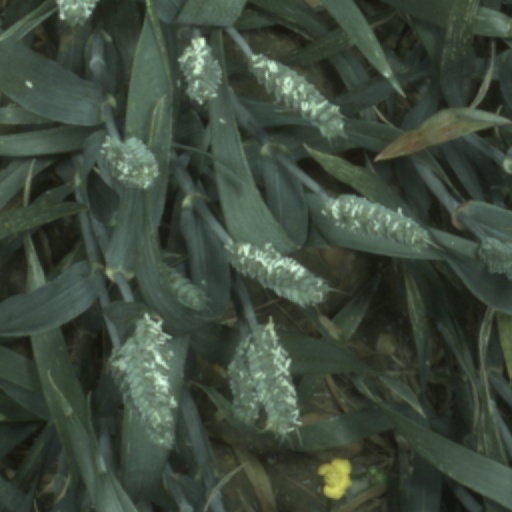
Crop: wheat